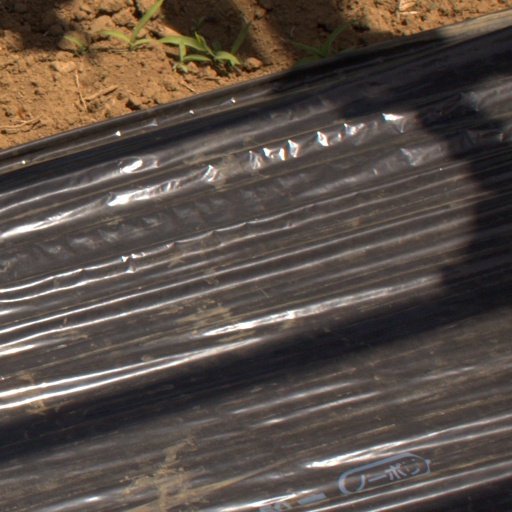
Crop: Jerusalem artichoke